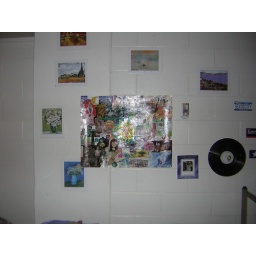
The wall by my bed